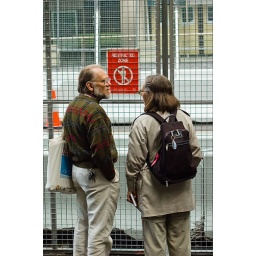
People blocked out from the restriction area and waiting to clear the street during APEC submit week in Sydney.